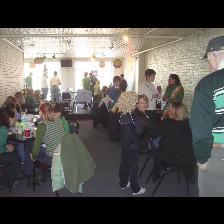
Label: Human